Chain Reaction (game show)

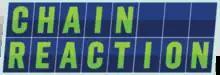
Logo for the 2021 revival

Chain Reaction is an American television game show created by Bob Stewart, in which players compete to form chains composed of two-word phrases.